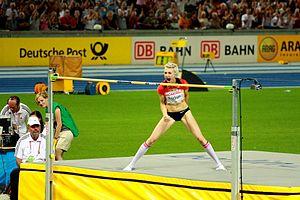
Ariane Friedrich, née Tempel le 10 janvier 1984 à Nordhausen, est une athlète allemande spécialiste du saut en hauteur.